Larry Hogan

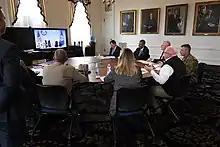
Hogan meets with White House officials on the COVID-19 pandemic, March 2020

As governor, Hogan voiced support for expanding charter schools in the state by loosening the state's charter school laws. In February 2015, he announced proposed regulatory changes to the state's charter law, including provisions that would give charter schools more authority over hiring and firing practices and setting admissions criteria, and increasing access to public funding. The Maryland legislature approved and passed a watered-down version of Hogan's proposals, which was signed into law on May 12, 2015. During the 2016 legislative session, Hogan and the Maryland General Assembly agreed to create a state-funded private-school scholarship program to provide assistance to students from low-income families that attend charter schools. In December 2016, Hogan proposed doubling funding for the state program. In 2017, he again proposed changes to the state's charter laws, which was met with pushback from legislative leaders and teacher unions.